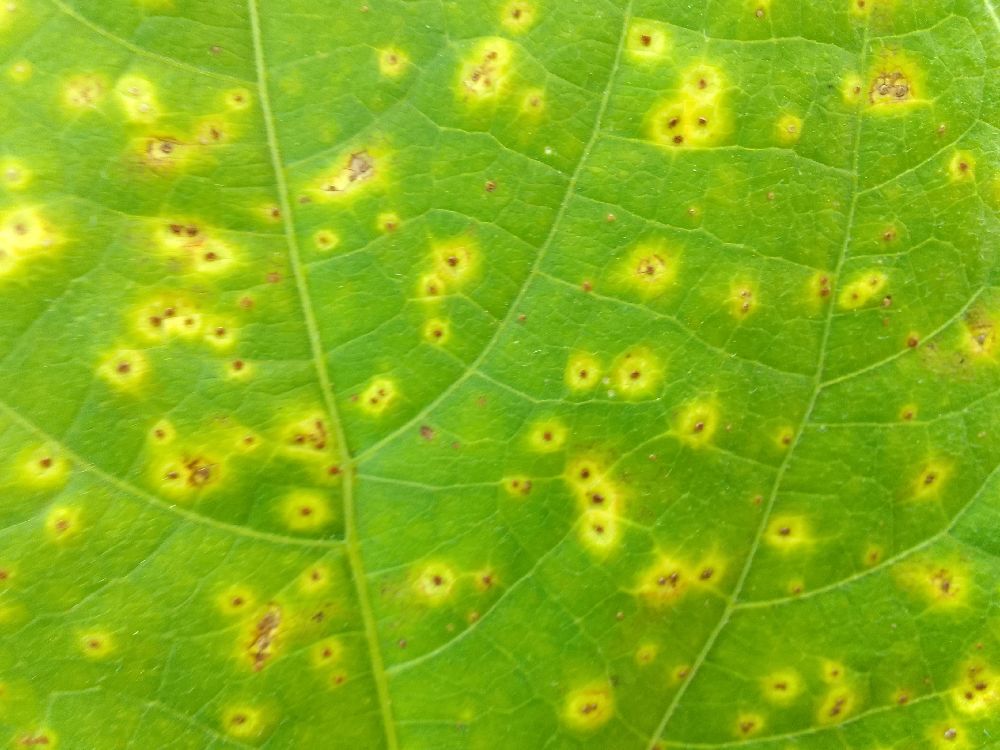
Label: rust